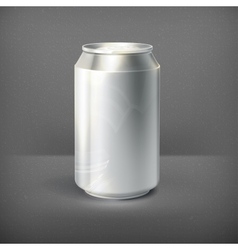
Label: metal